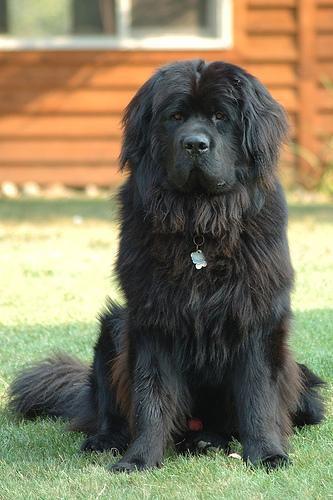
Newfoundland